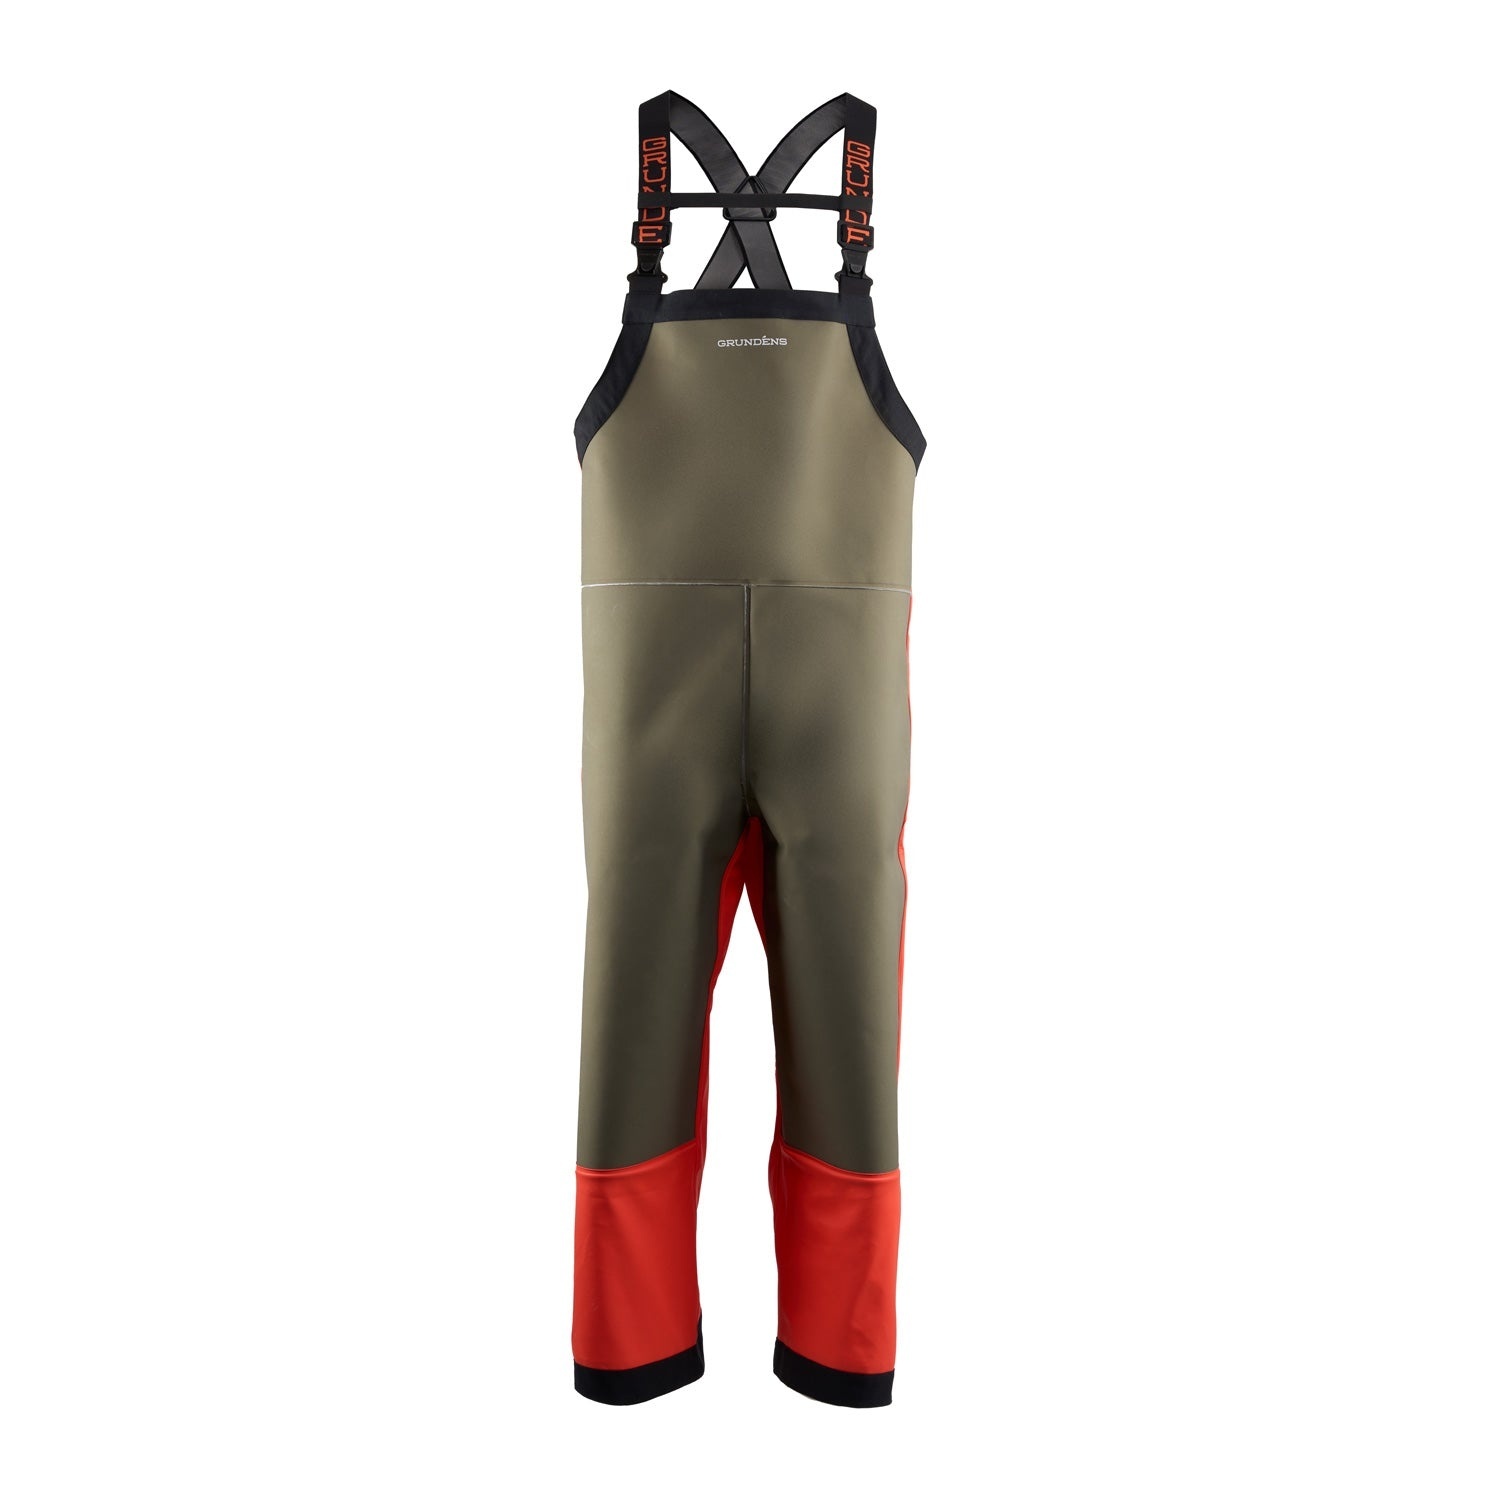
Grundens Neptune Armored Bib
Performance with rugged reinforcement is the name of the game in the newest addition to our best-selling family of Neptune waterproof outerwear products. Offering burly overlay panels in high-wear zones combined with our classic Neptune material for high-mobility and stretch performance, Neptune Armored Jackets & Bibs provide 100% waterproof & stain repelling confidence while boosting overall durability with its strategically placed "armored" areas. 100% Waterproof Construction Featuring PU-Coated Stretch Polyester with Reinforced \"Armor\" TPU Overlays in Critical Wear Zones Interior Knee Pad Pocket w/ 5mm Articulated Neoprene Knee Guard Included Nylon Reinforced Cuff Hems Increase Durability Internal Secure Chest Storage Pocket Removable & Replaceable Suspender System
Brand: Capitol Fishing Tackle Company
Category: Sporting Goods > Outdoor Recreation > Fishing > Fishing Tackle > Fishing Sinkers > Fishing Barrels